Ellis N. Johnson Jr.

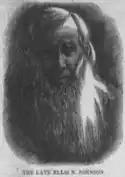
Sketch of Ellis N. Johnson Sr. in 1889

Ellis N. Johnson Jr. was born on May 22, 1826, to Doreas (née Moffat) and Ellis N. Johnson (1789–1889), in Mount Union, Stark County, Ohio. His father was a surgeon, abolitionist, and served as mayor of Mount Union, justice of the peace and surveyor. His uncle was Job Johnson, an incorporator of Washington, Pennsylvania. Johnson graduated from Marlborough College. He also attended Mount Union College. He later graduated from Cleveland Law School.